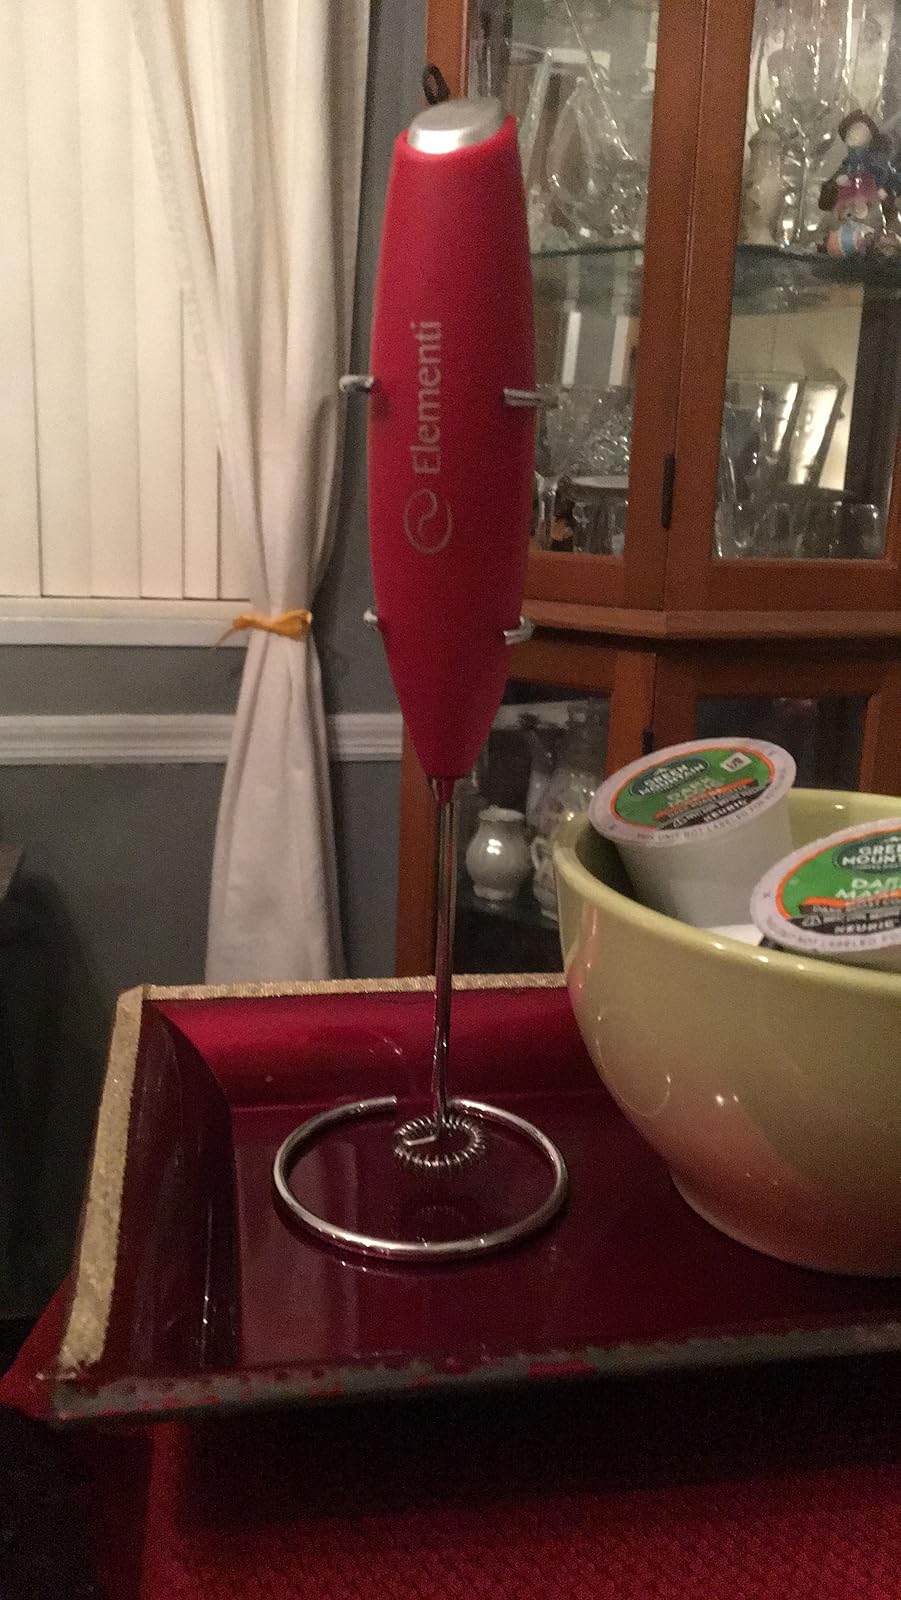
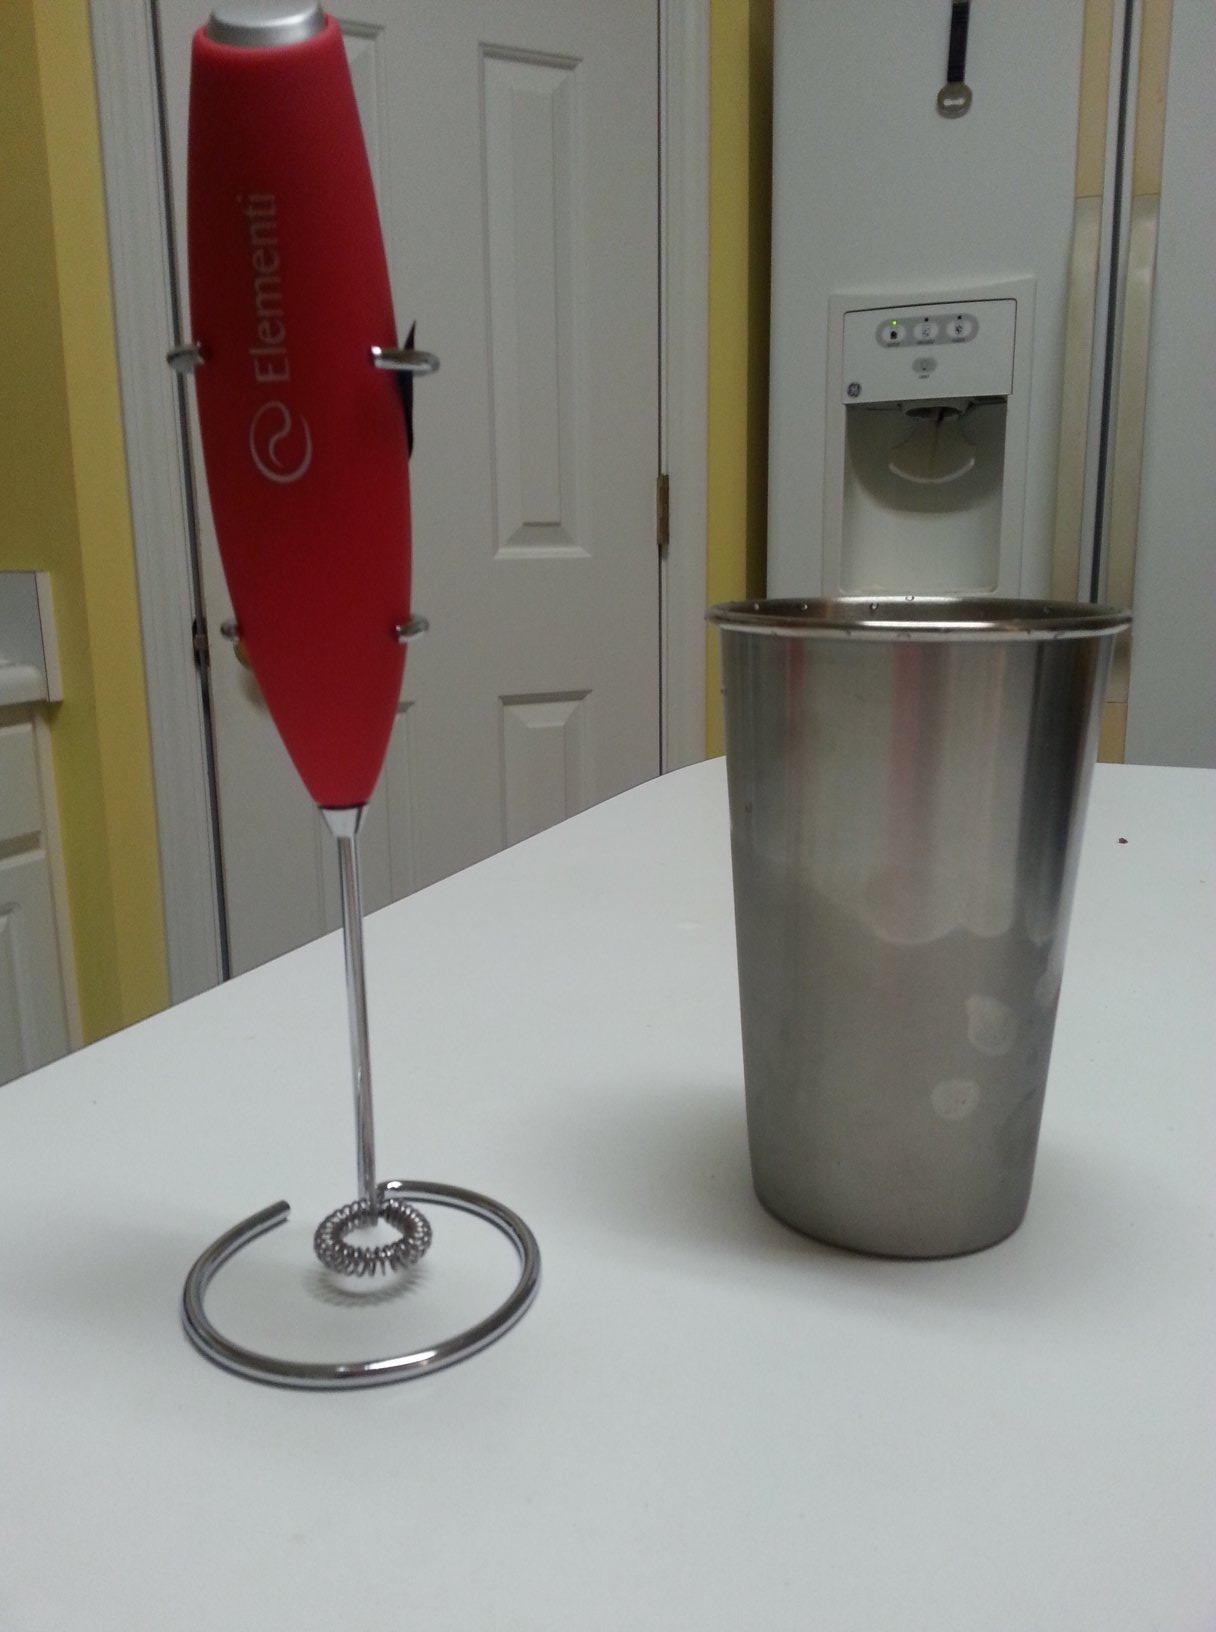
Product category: items_mixer
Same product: yes